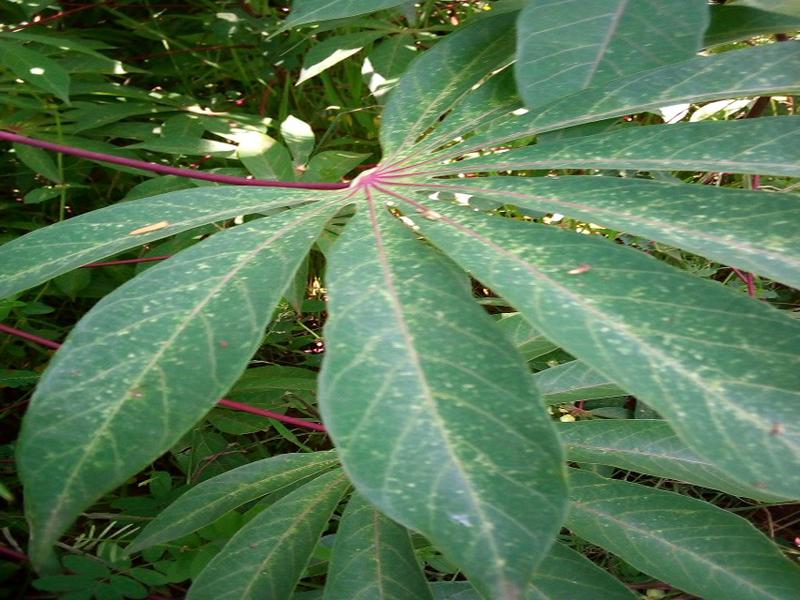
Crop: cassava
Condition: green_mottle